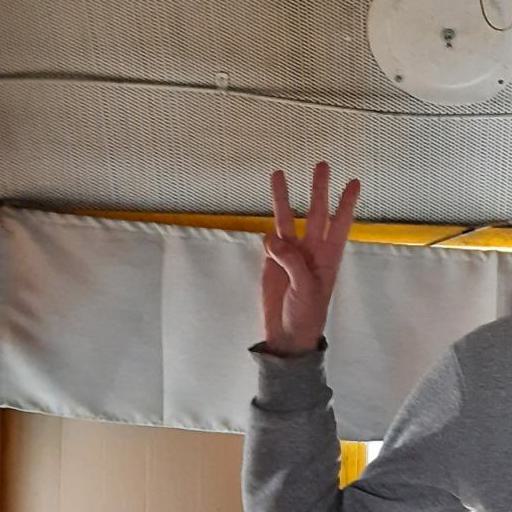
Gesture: three